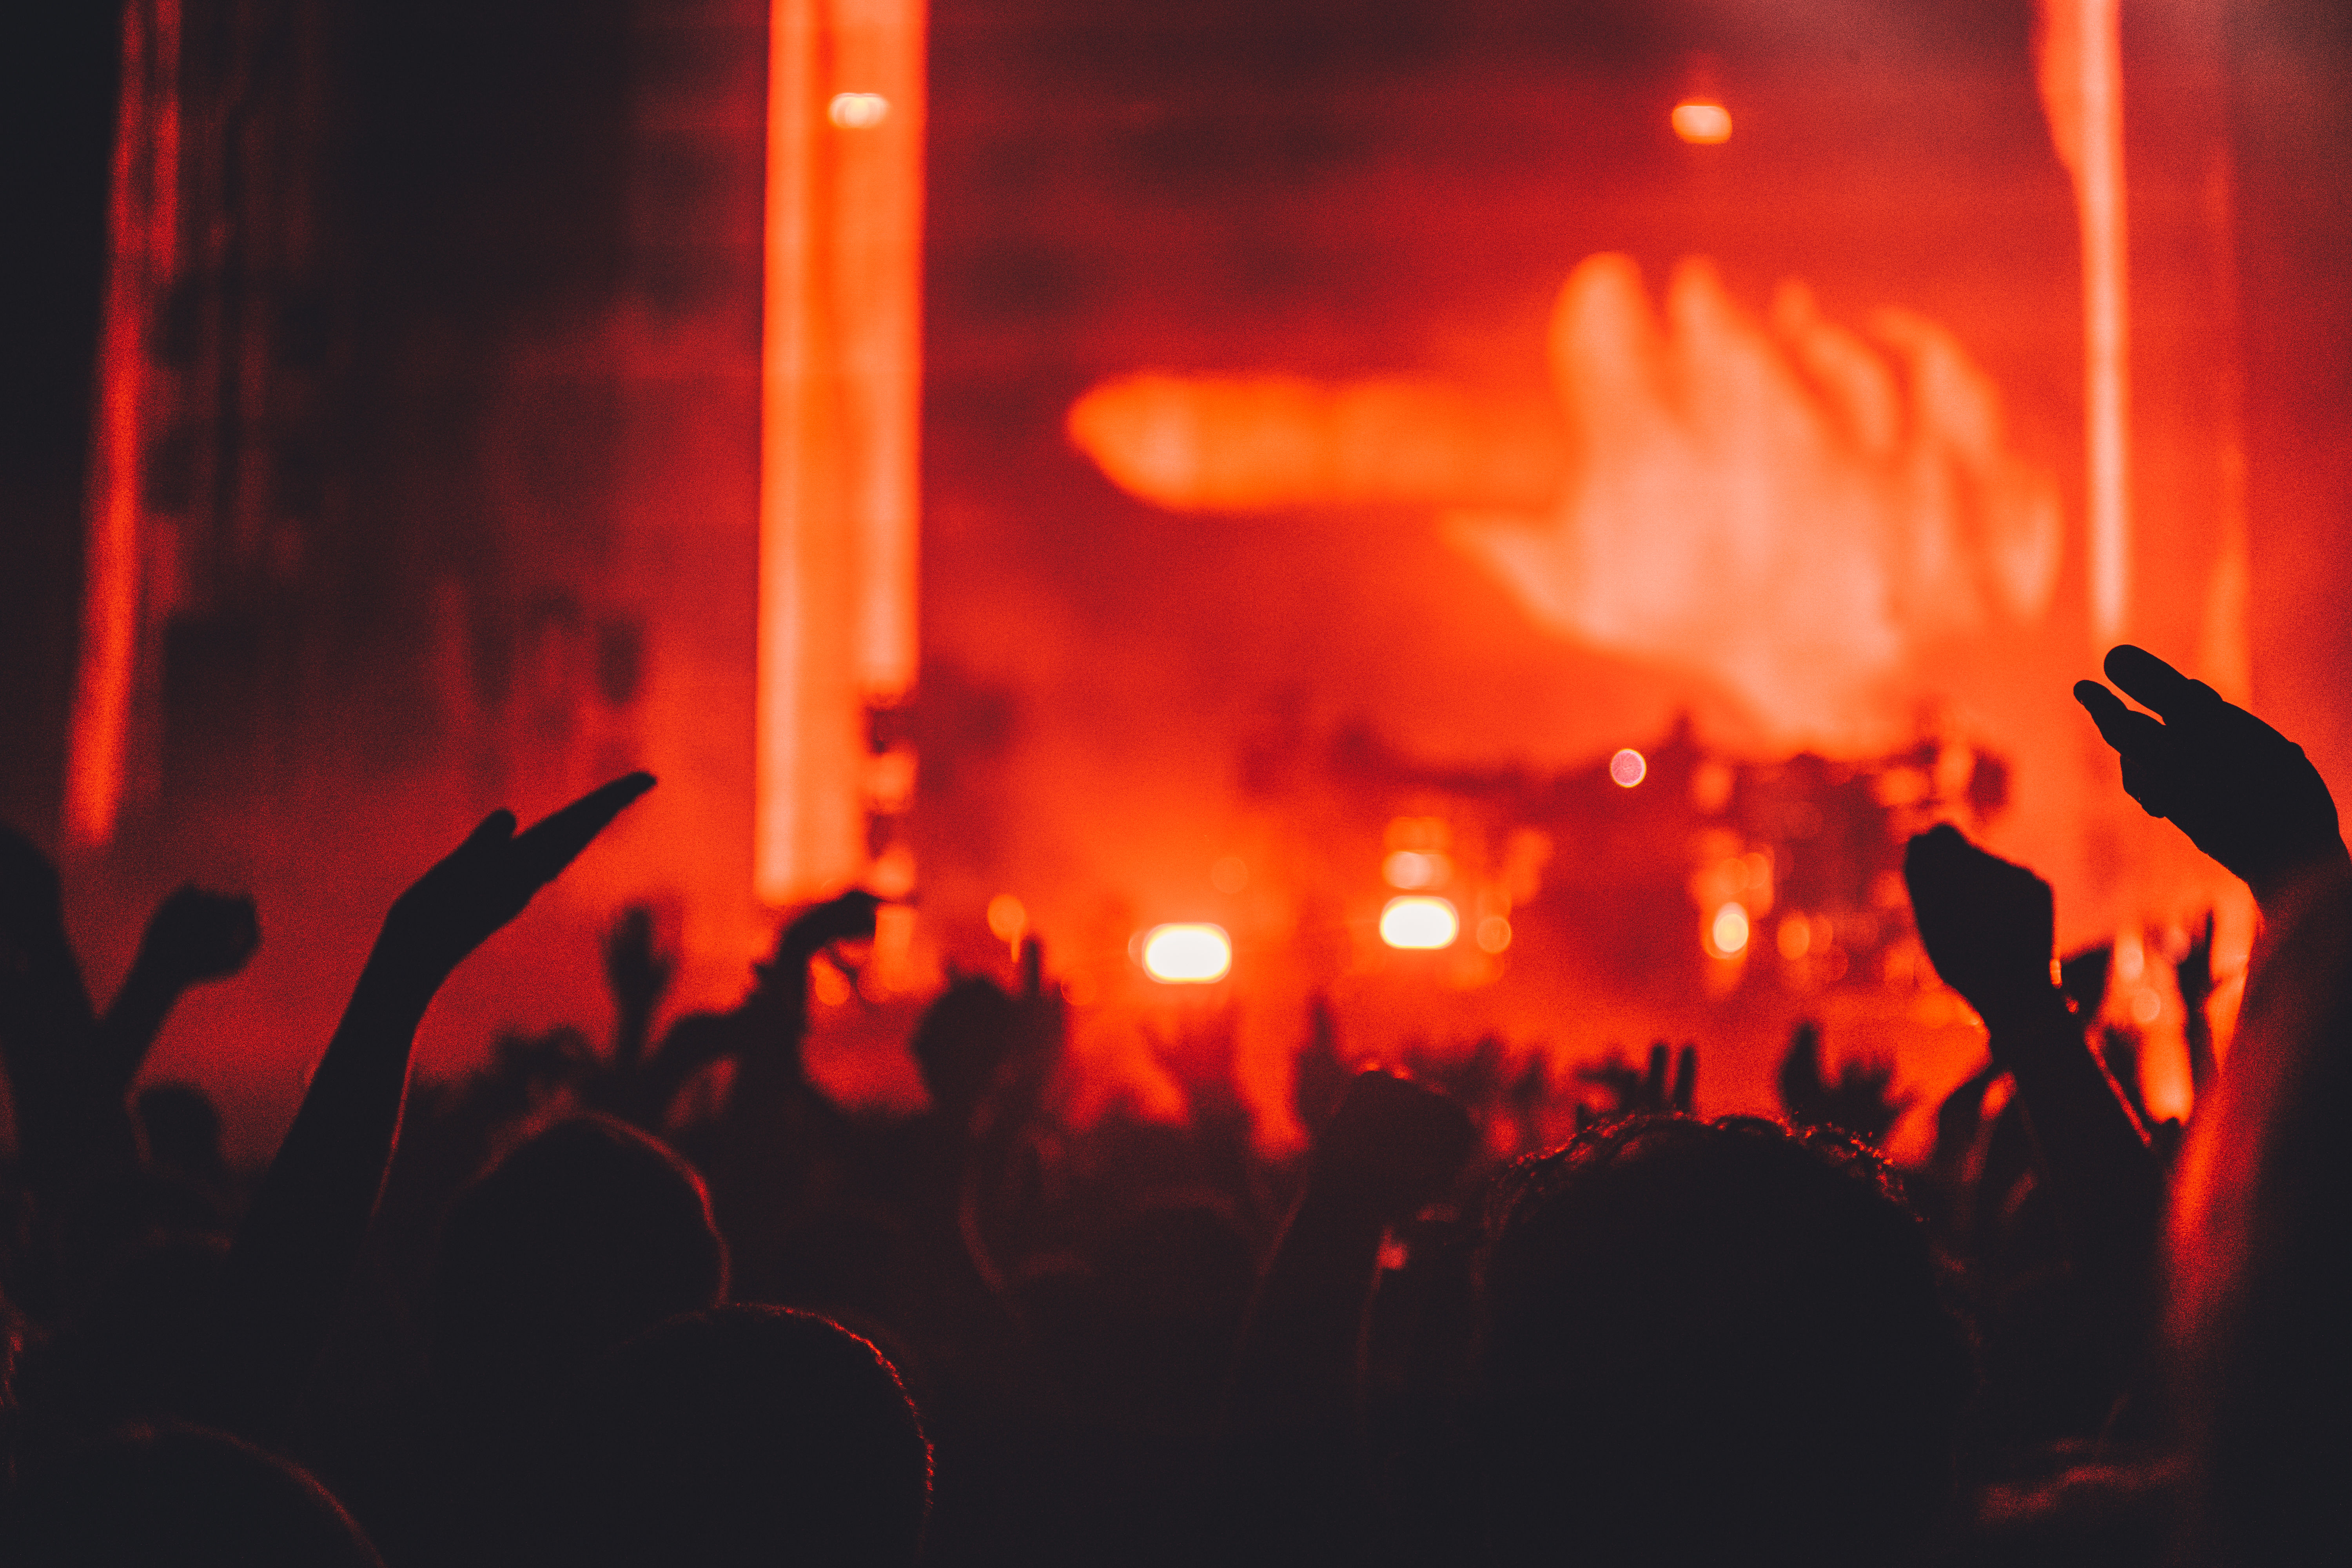
silhouette, music, light, people, crowd, celebration, concert, singer, band, audience, red, flame, fire, darkness, club, performer, musician, bonfire, rave, festival, lights, stage, party, dancing, backlit, live performance, entertainer, geological phenomenon